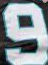
Number: 9